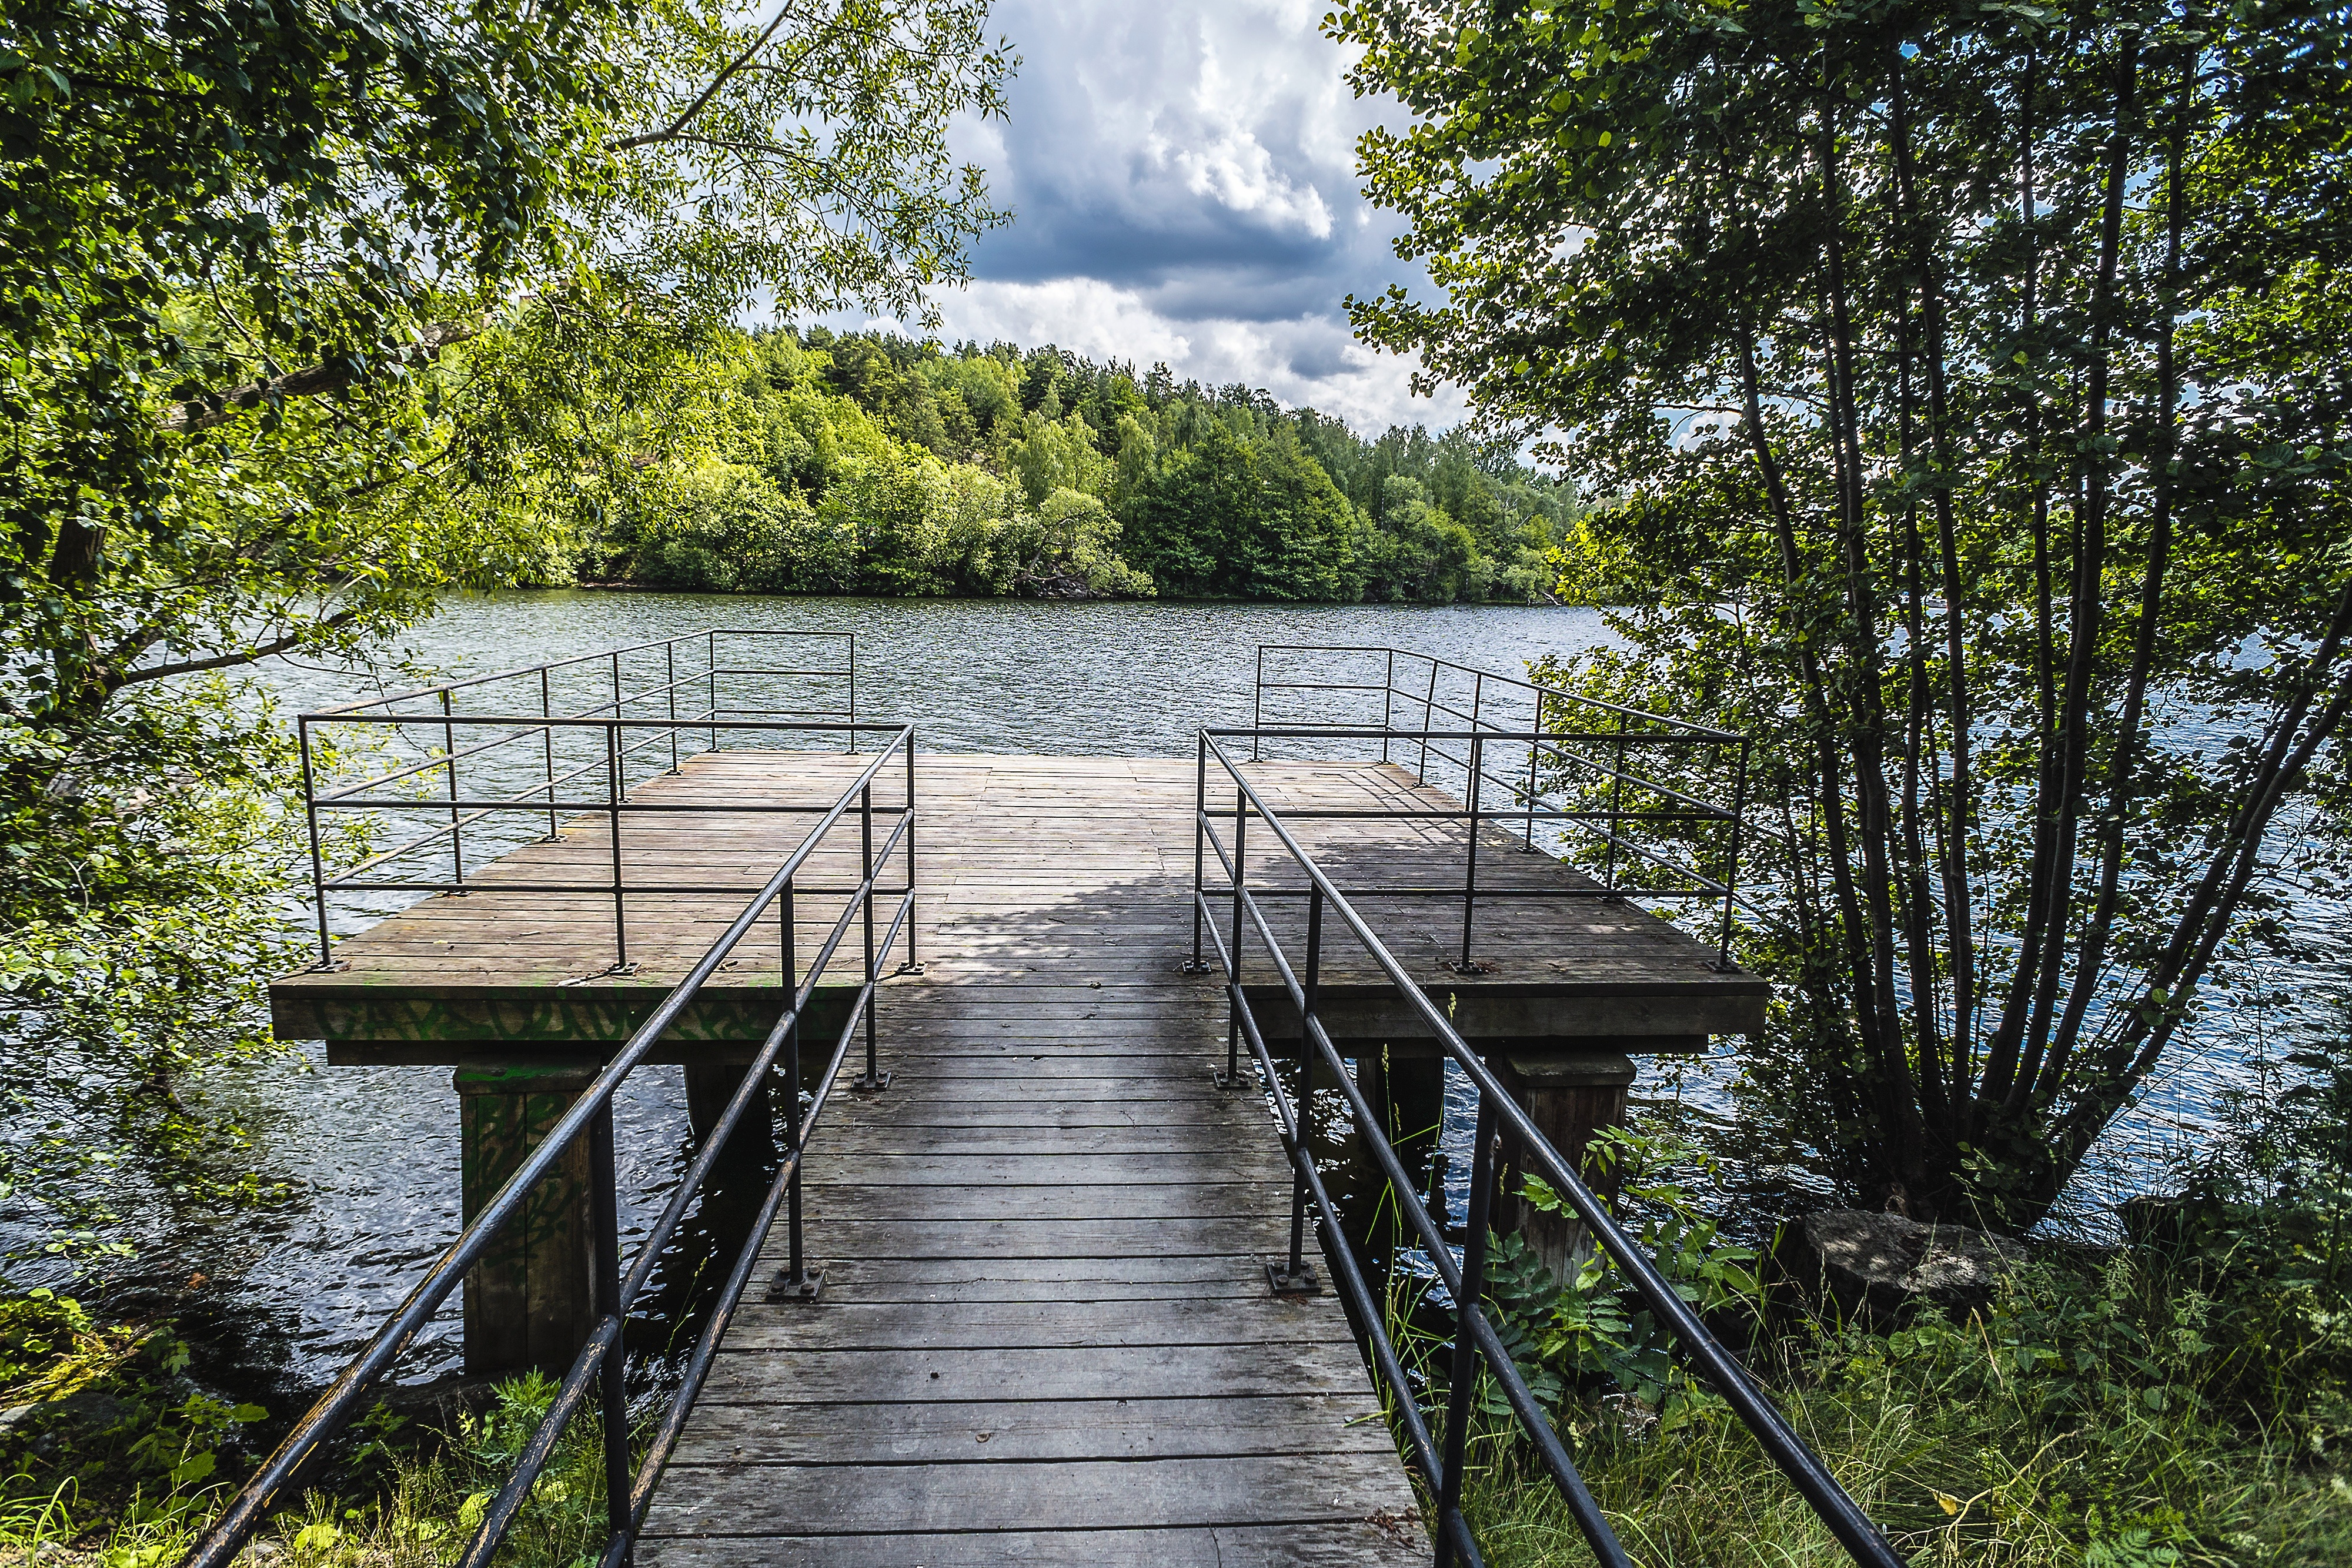
landscape, sea, coast, water, nature, outdoor, dock, wood, bridge, shore, lake, pier, river, summer, vacation, coastline, tranquility, relax, tranquil, peaceful, calm, blue, freedom, jetty, leisure, waterway, trees, relaxation, meditation, wooden, serenity, quiet, enjoyment, wellness